Parlami d'amore

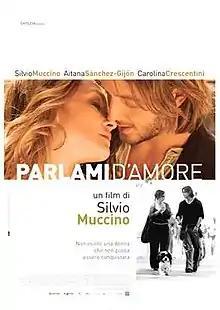
Promotional poster

Parlami d'amore (English: Tell me about love) is a 2008 Italo-Spanish film directed by Silvio Muccino. The film is based on Muccino's novel of the same name that he co-wrote with Carla Vangelista. The film was nominated for 8 David di Donatello awards. The film was released in Italy on 14 February 2008.